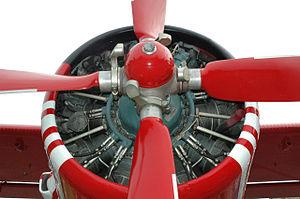
Le Chvetsov ASh-62 est un moteur d'avion à neuf pistons en étoile refroidi par air produit par l'Union soviétique. Une version de ce moteur fut produite en République populaire de Chine : le HS-5.